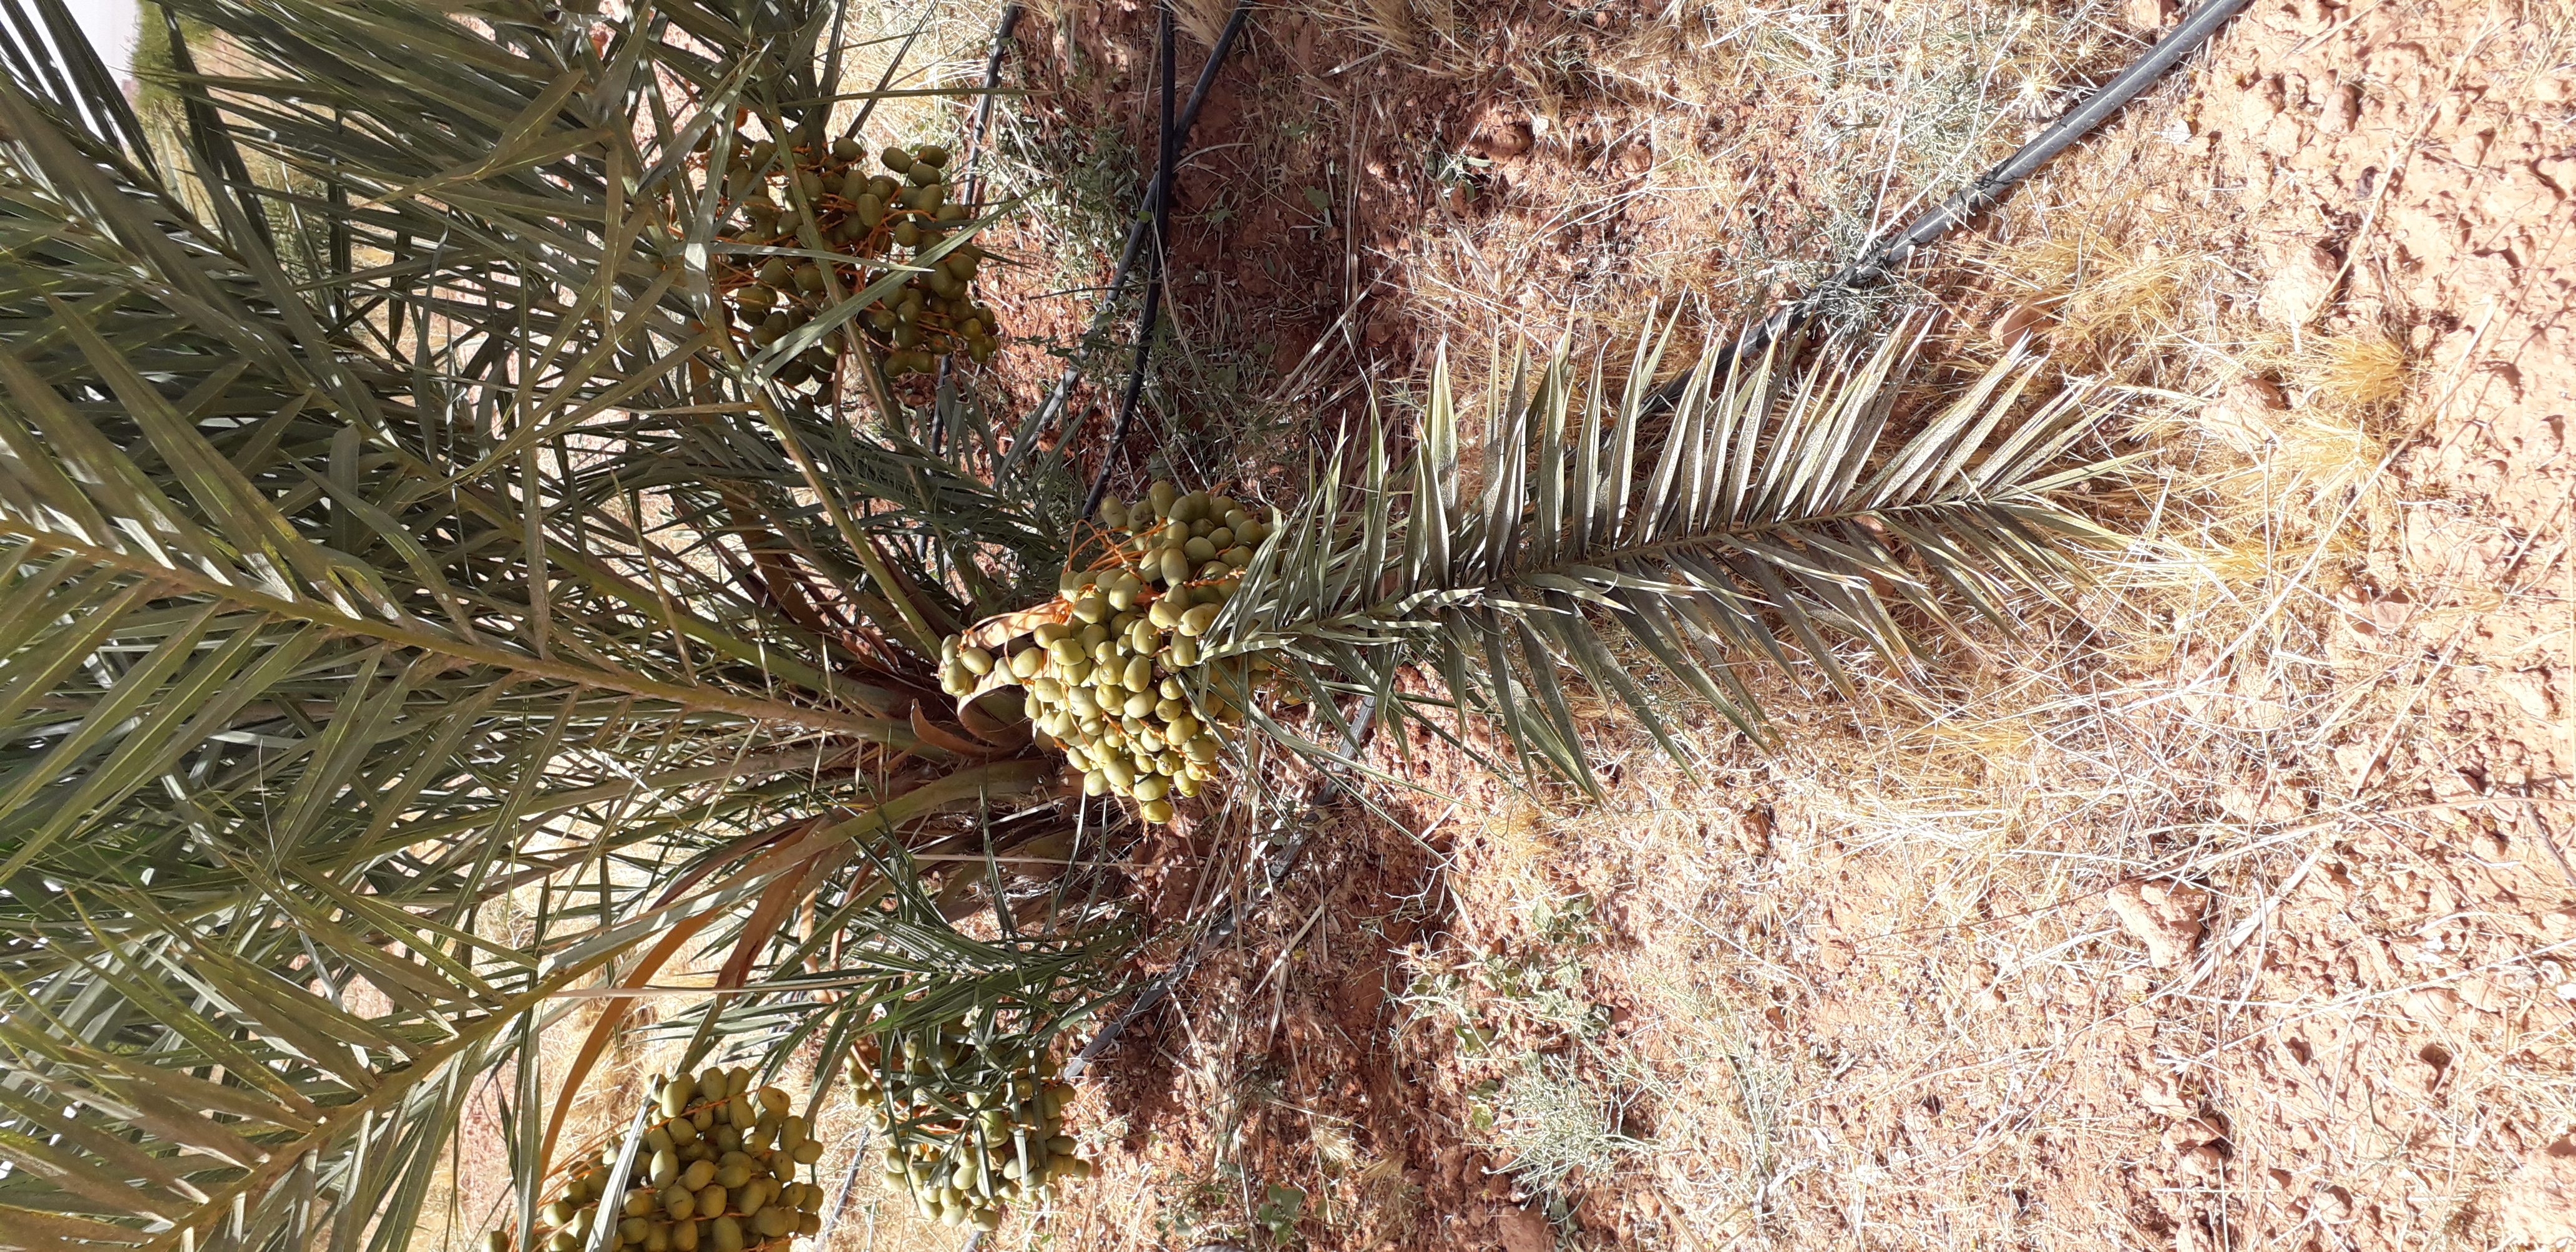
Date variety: Boufagous